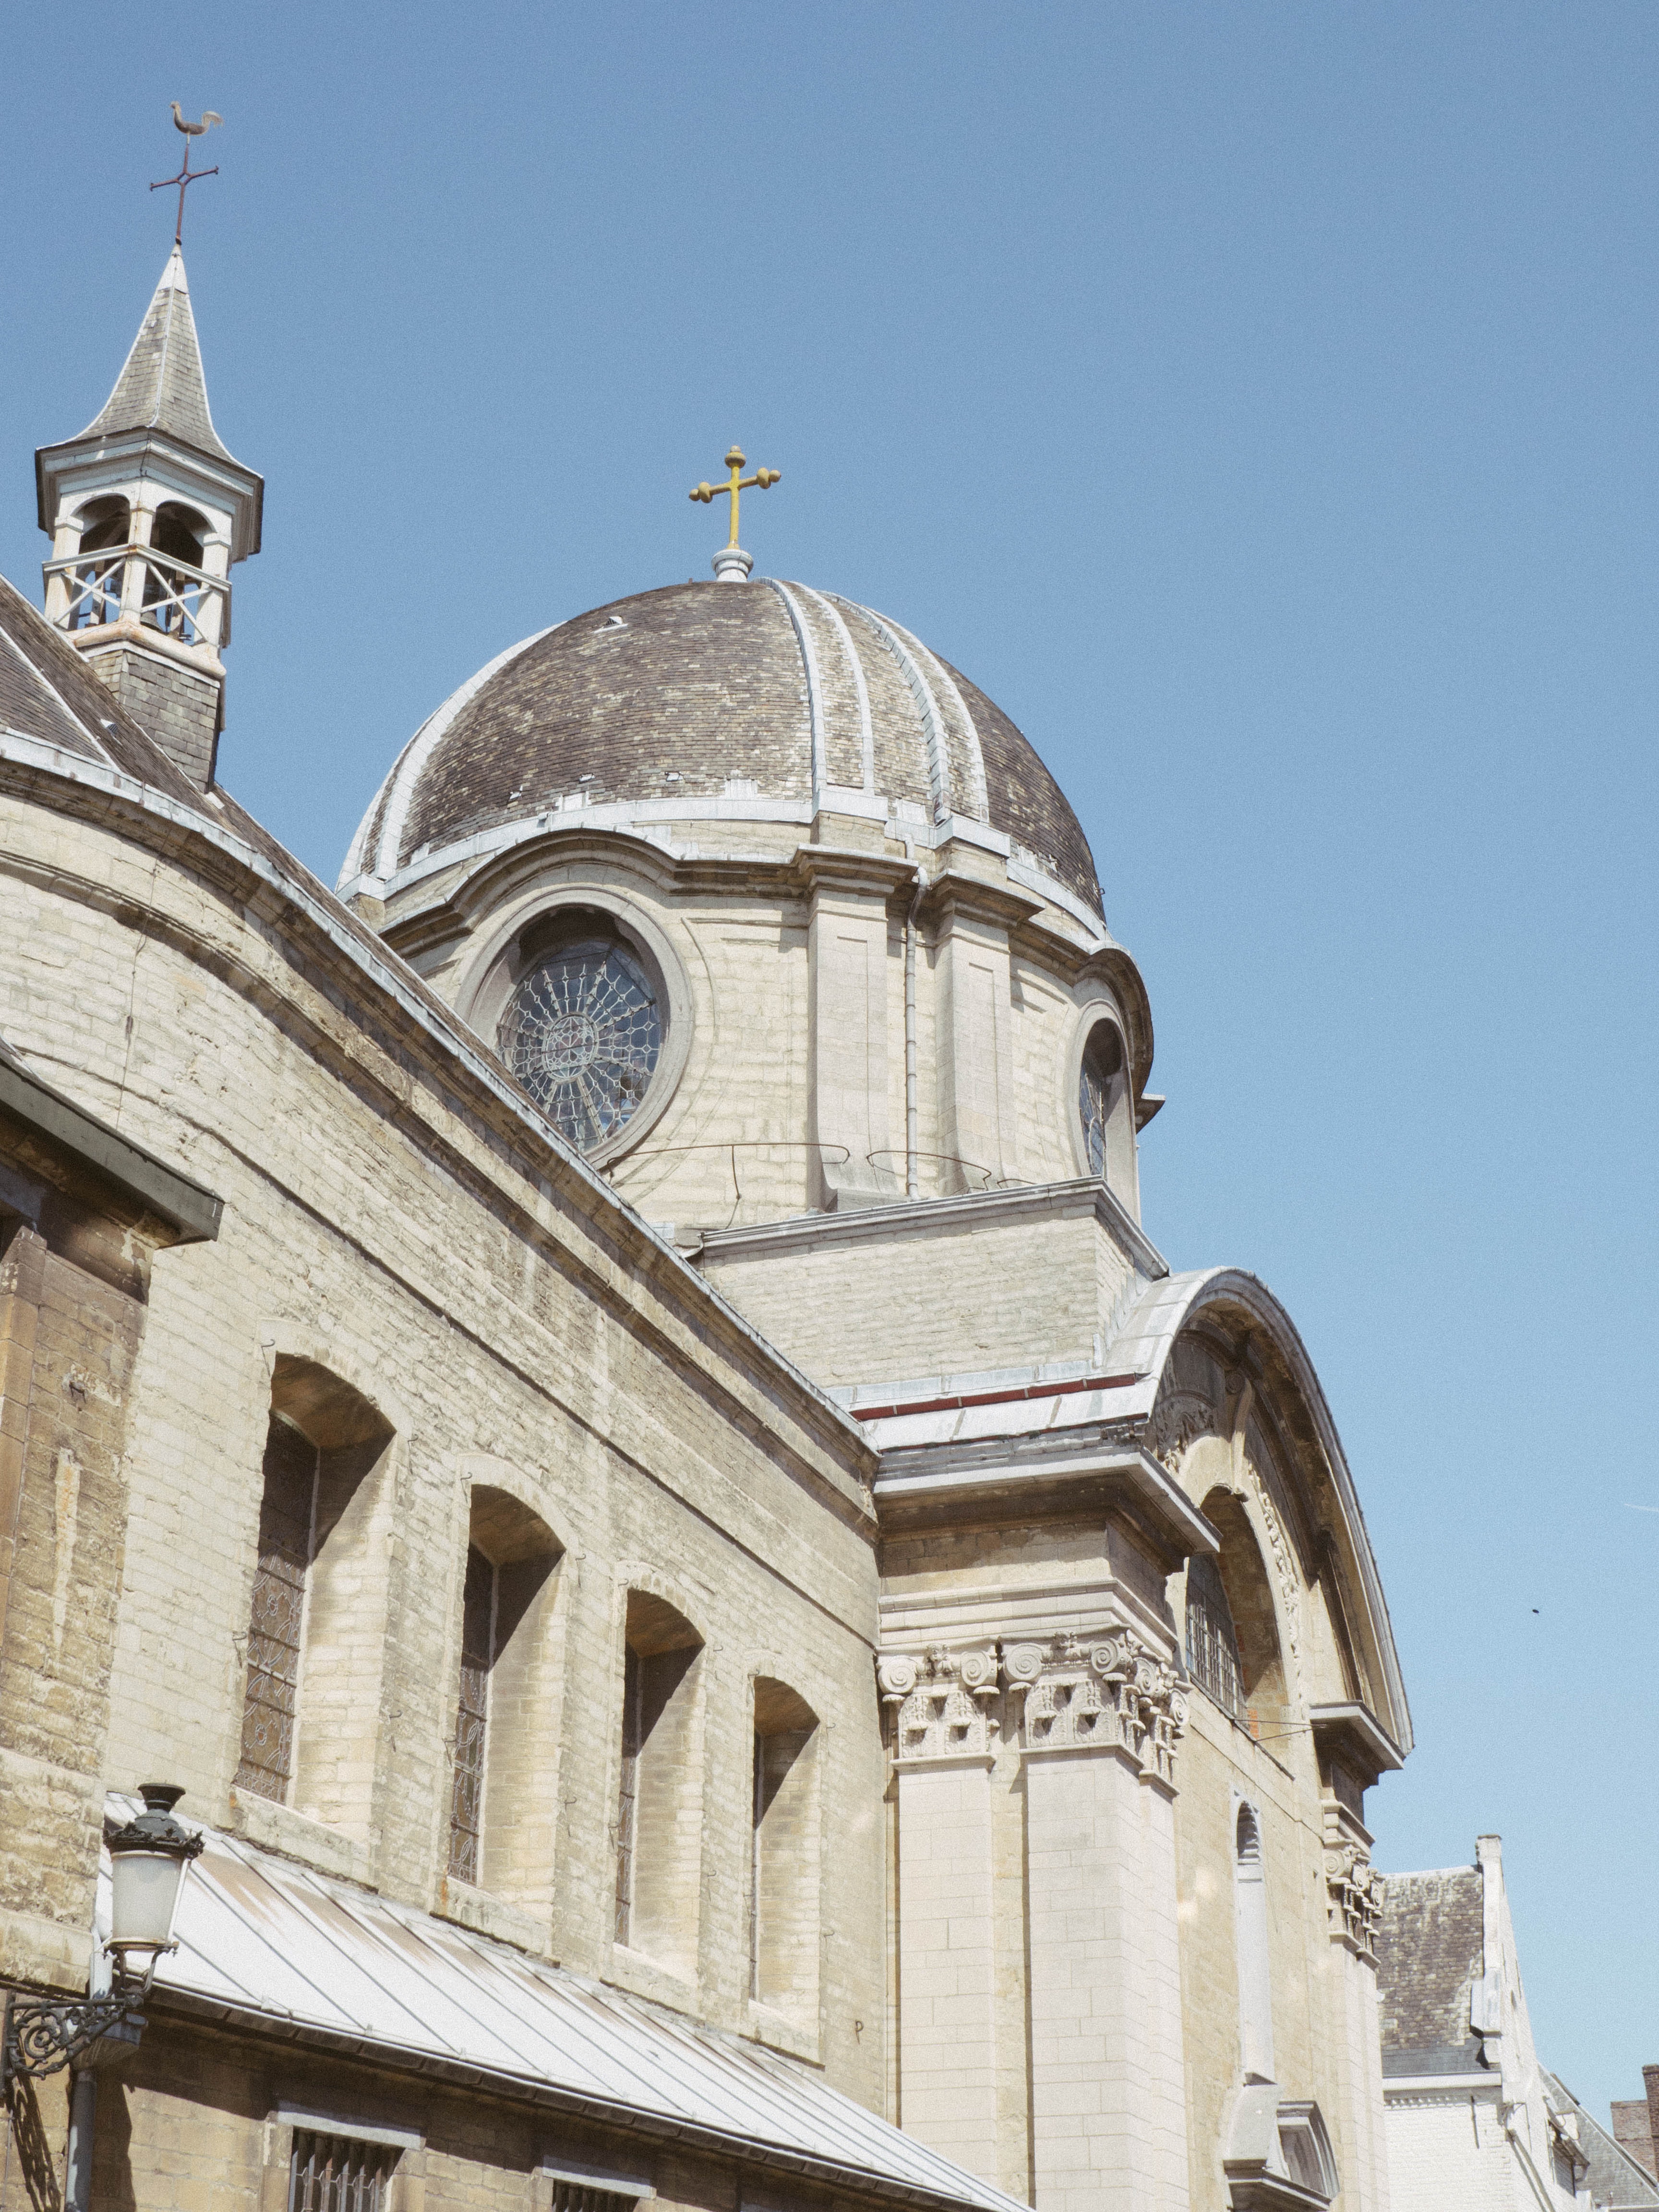
dome, architecture, landmark, classical architecture, building, byzantine architecture, holy places, place of worship, sky, church, basilica, khanqah, arch, facade, historic site, medieval architecture, mosque, arcade, shrine, cathedral, synagogue, vacation, chapel, monument, steeple, convent, city, tourism